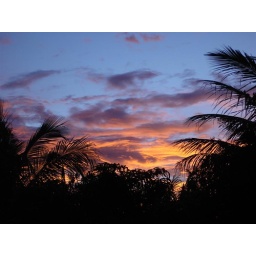
DSC06026 silhouette of trees against the evening sky